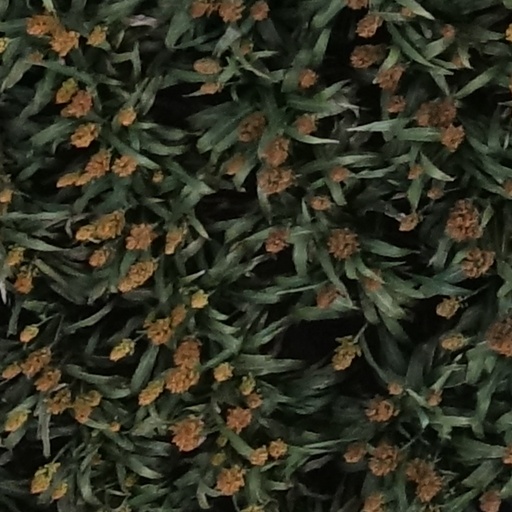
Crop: sorghum